Edward Stanley Kellogg

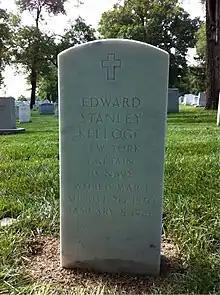
Kellogg's grave at the United States Naval Academy Cemetery in Annapolis, Maryland.

Kellogg was born on August 20, 1870, in Morrisania, Bronx. He died on January 8, 1948, at the National Naval Medical Center in Bethesda, Maryland. He was buried at Arlington National Cemetery on January 12, 1948.